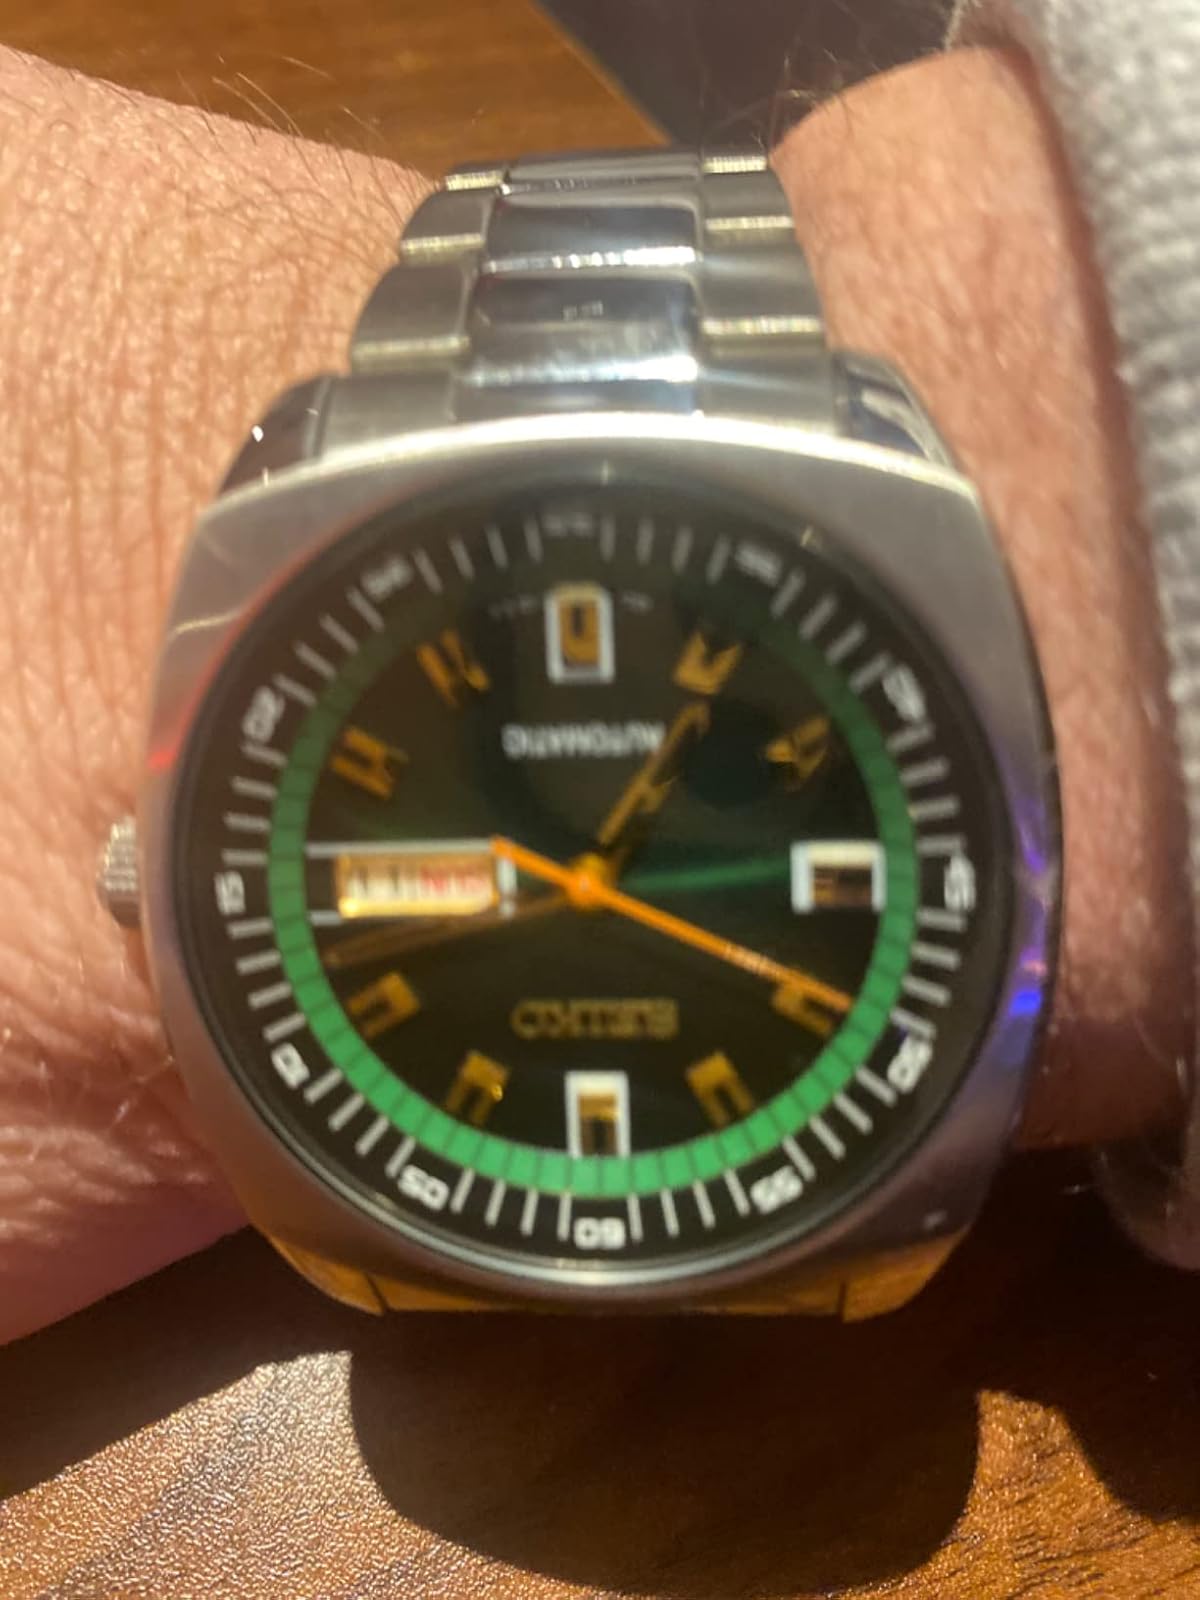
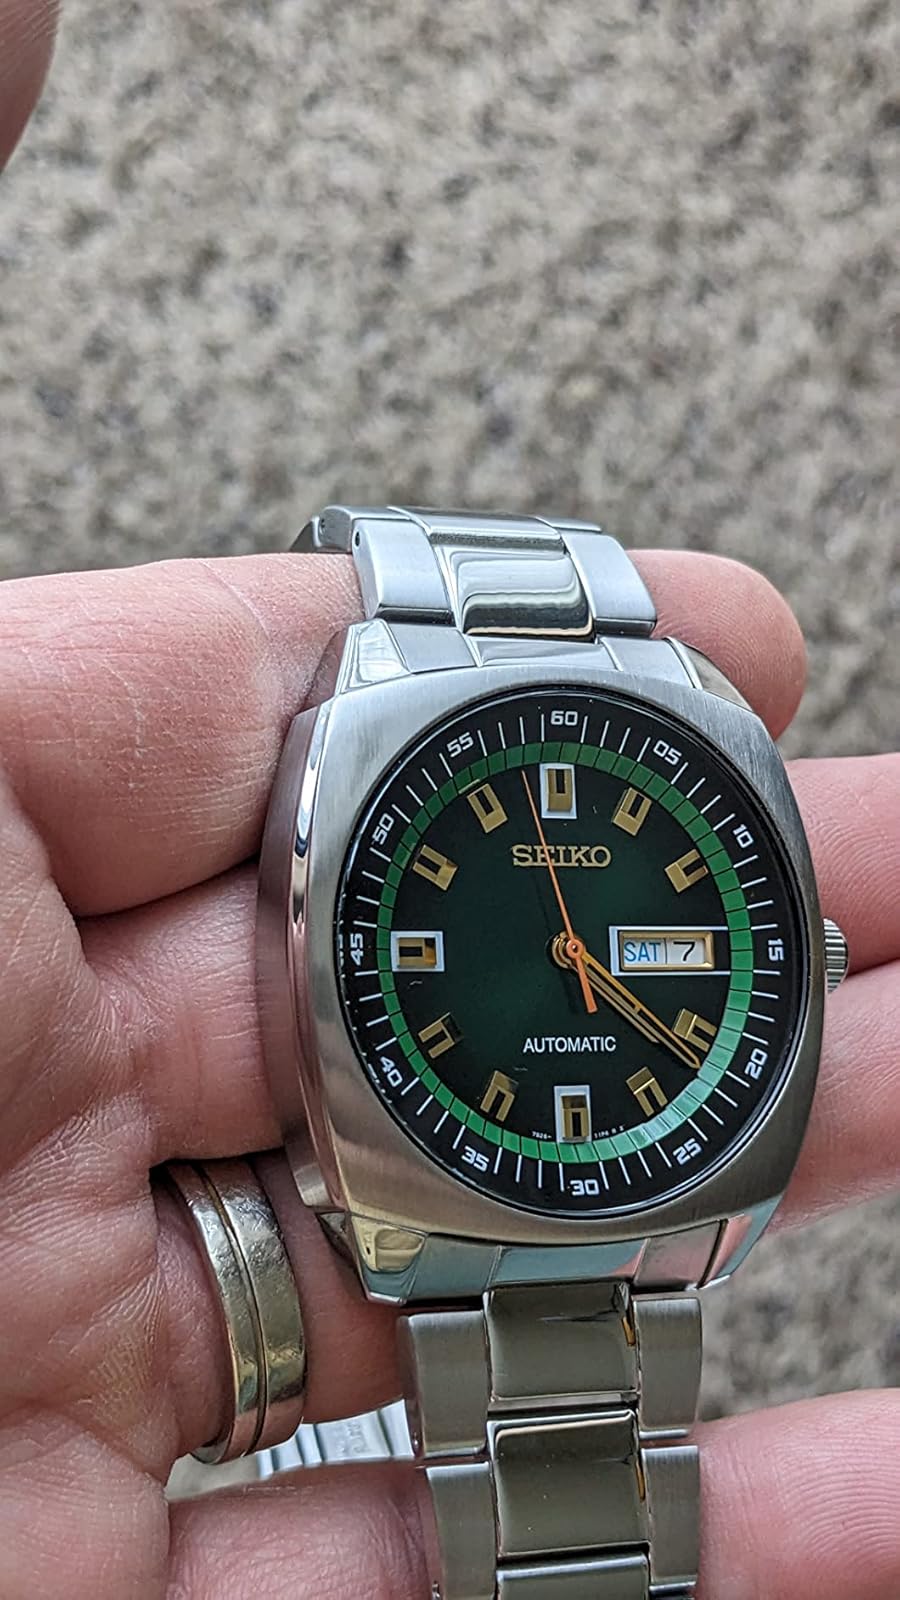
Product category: accessories_watch
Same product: yes